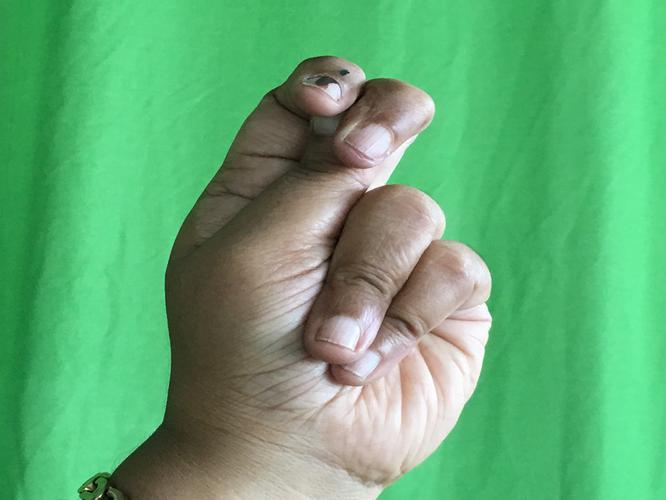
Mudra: Katakamukha_2
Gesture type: single_hand